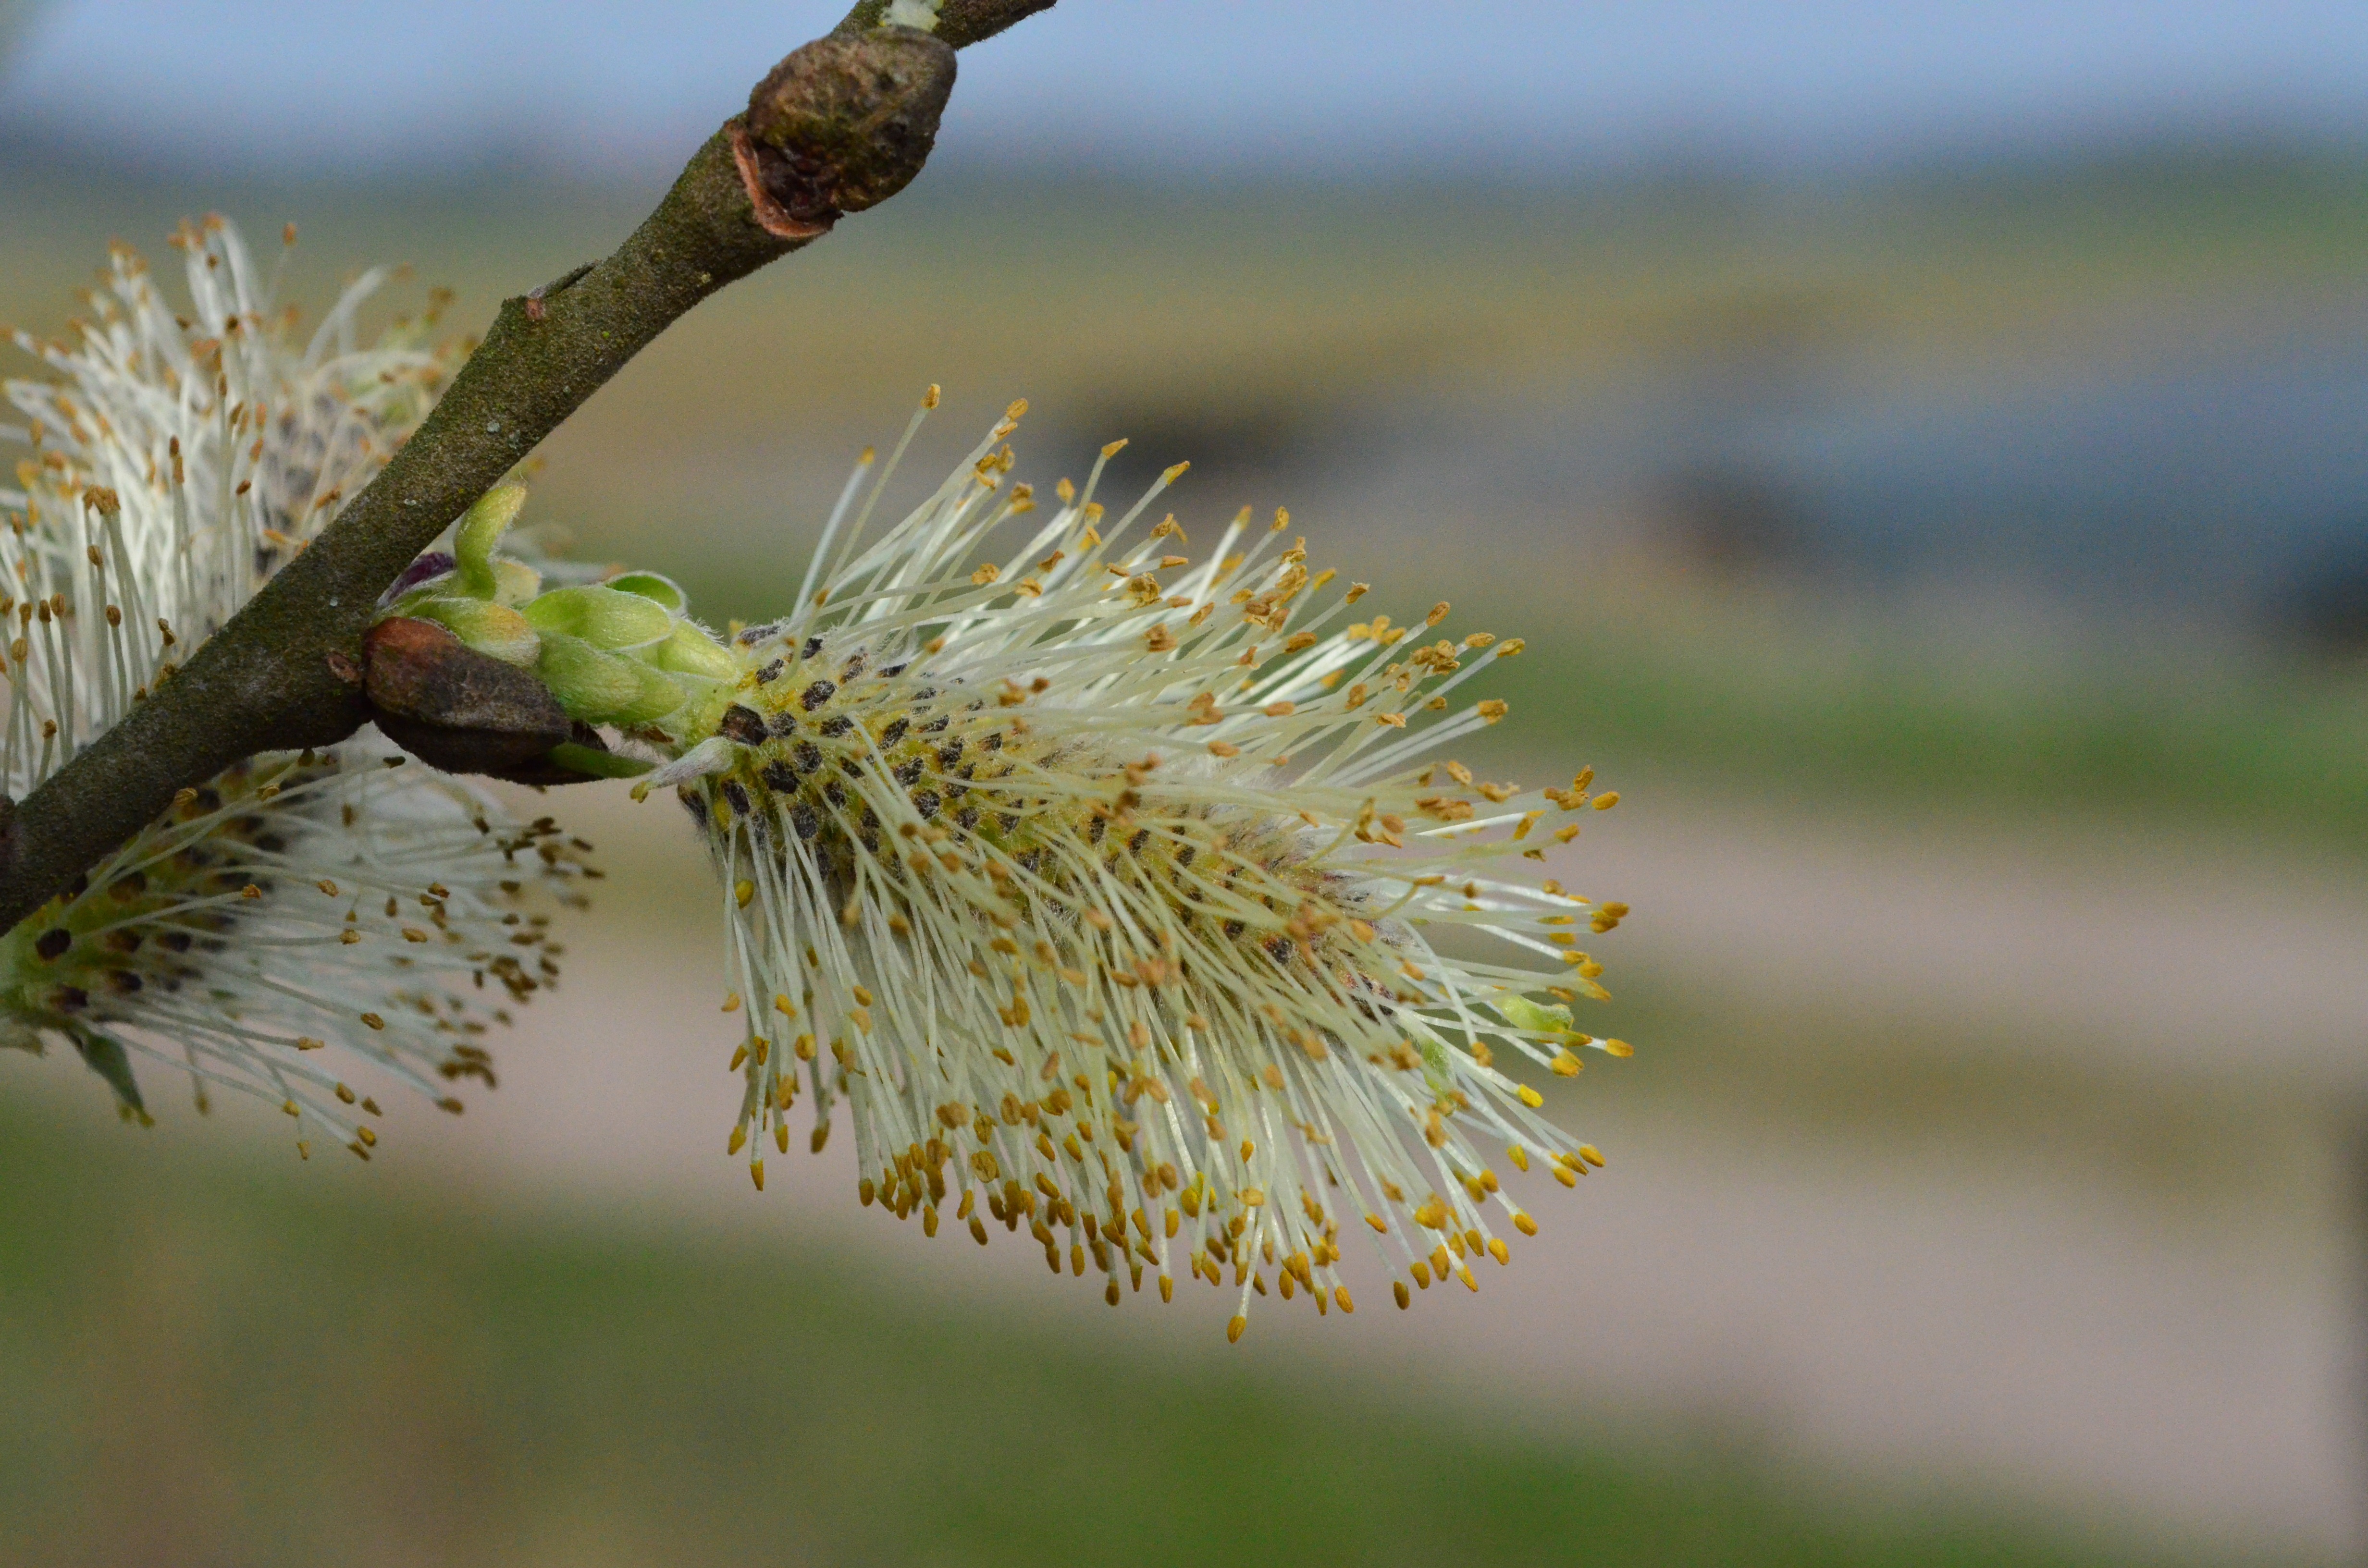
tree, nature, branch, blossom, plant, leaf, flower, bloom, food, spring, green, produce, pasture, autumn, botany, flora, fauna, close up, bud, macro photography, flowering plant, pussy willow, grass family, plant stem, woody plant, land plant, thorns spines and prickles, arecales